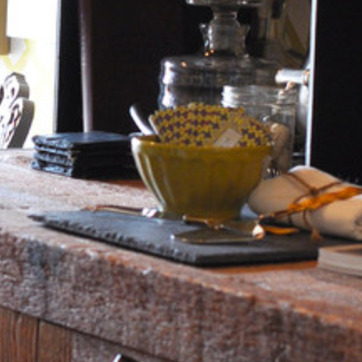
Material: ceramic